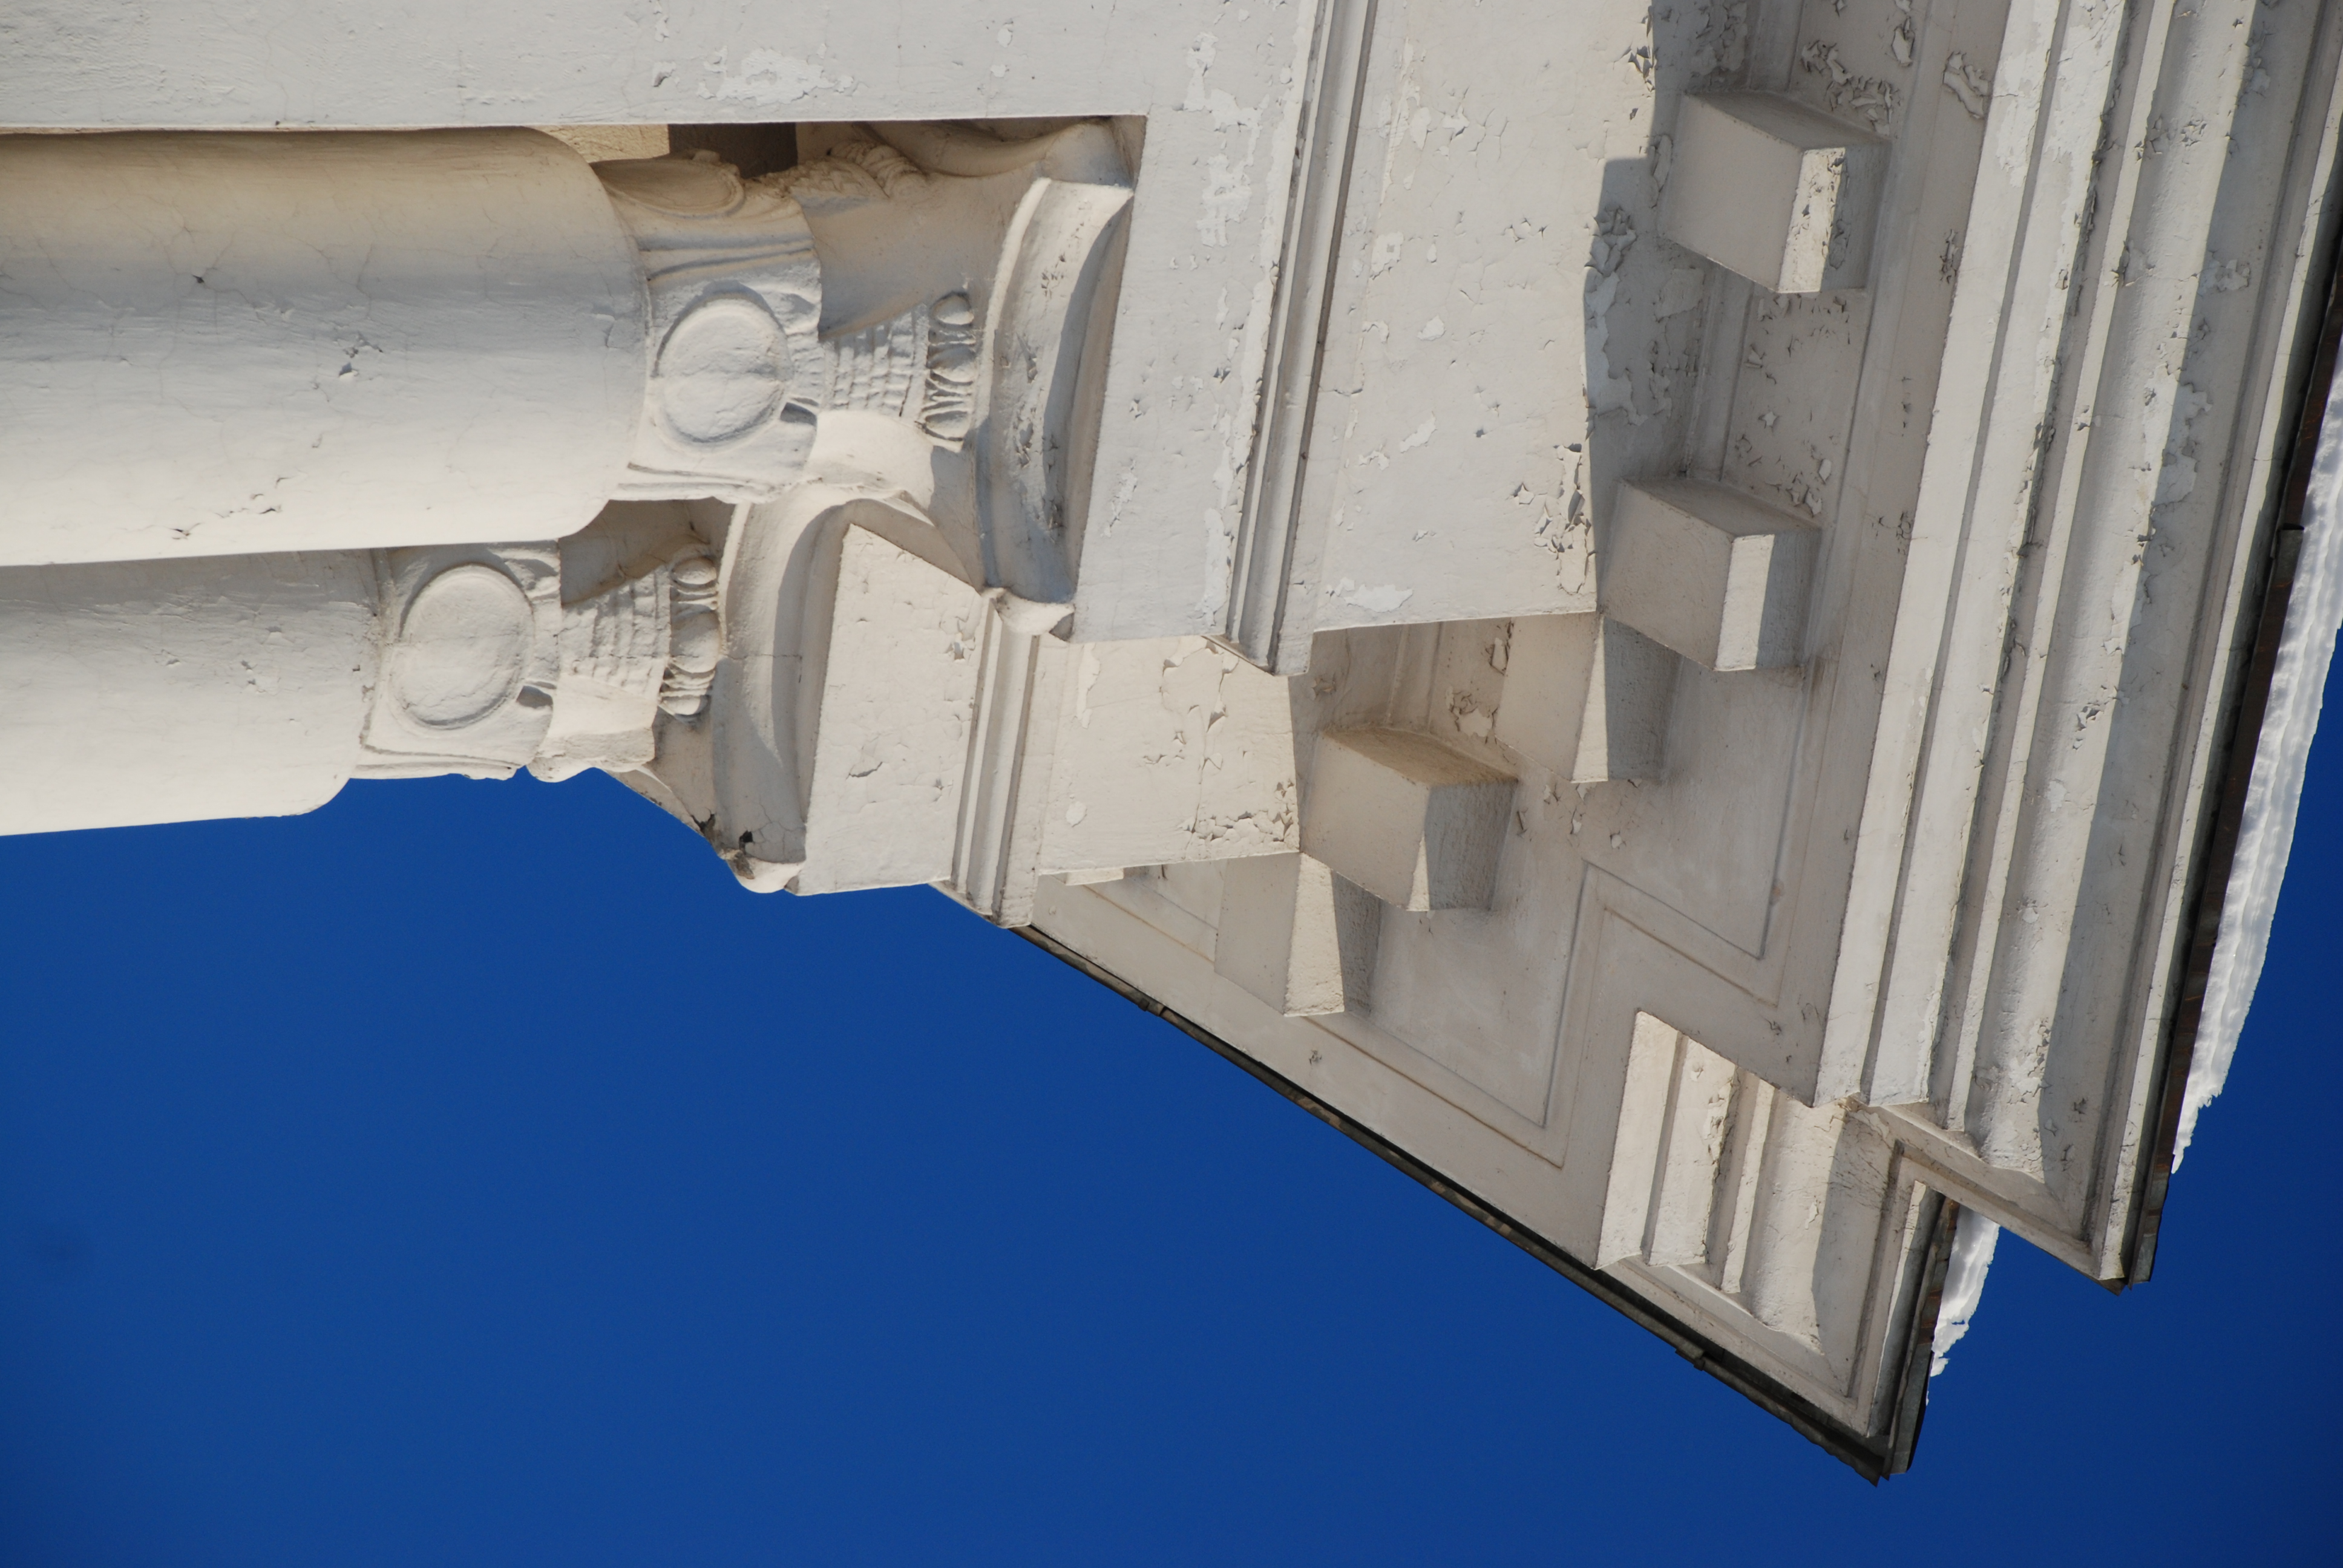
snow, winter, structure, city, cityscape, column, nikon, cool image, russia, d80, cityscapes, nikond80, moscowregion